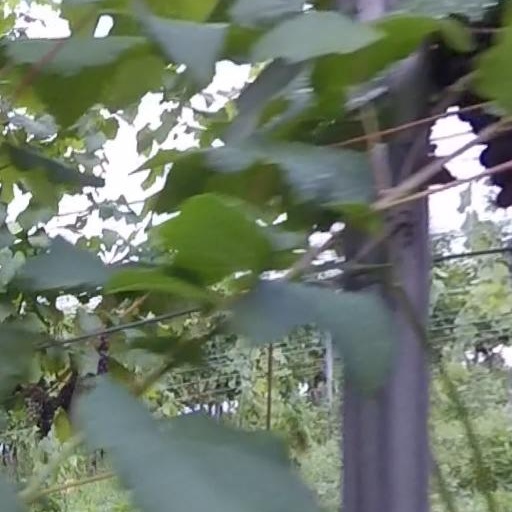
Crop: grape